Julian Grobelny

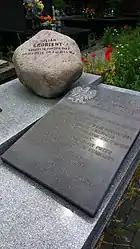
Julian Grobelny's grave at cemetery in Mińsk Mazowiecki.

In March 1944 the Gestapo arrested Grobelny without knowing about his clandestine work. He survived, thanks to help from physician friends, Dr. Z. Franio, Dr. M. Ropek, Dr. J. Majkowski and Dr. J. Rutkiewicz who were aiding him in prison. Soon before the war's end Grobelny became mayor of Mińsk Mazowiecki. He died there of tuberculosis on 5 December 1944. Grobelny is buried at a cemetery in Mińsk Mazowiecki. The names of Julian and Halina Grobelny figure prominently in books about humanitarian aid to the Jews of Warsaw and elsewhere during the occupation. On 8 March 1987 Yad Vashem recognized Halina and Julian Grobelny as Righteous Among the Nations.